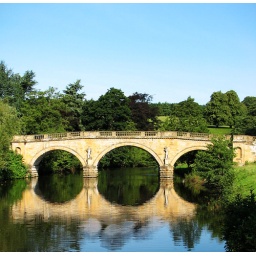
Road bridge over the river Wye leading to Chatsworth House.